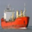
Label: ship